History of physics

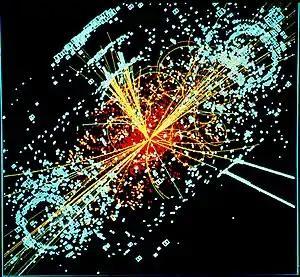
One possible signature of a Higgs boson from a simulated proton–proton collision. It decays almost immediately into two jets of hadrons and two electrons, visible as lines.

The conceptual differences between physics theories discussed in the 19th century and those that were most historically prominent in the first decades of the 20th century lead to a characterization of the earlier sciences as "classical physics" while the work based on quantum and relativity theories became known as "modern physics". Initially applied to mechanics, as in "classical mechanics", the divide eventually came to characterize quantum and relativistic effects. This characterization was driven initially by physicists like Max Planck and Hendrik Lorentz, established scientists who nevertheless saw issues that established theories could not explain. Their involvement and contributions to the 1911 Solvay Conference lead to the introduction of this split as a concept.